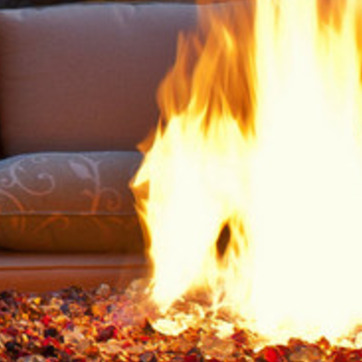
Material: other